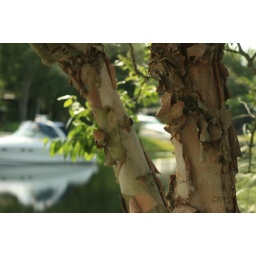
The boat is sitting in the Inter Coastal..which is in our friends backyard..